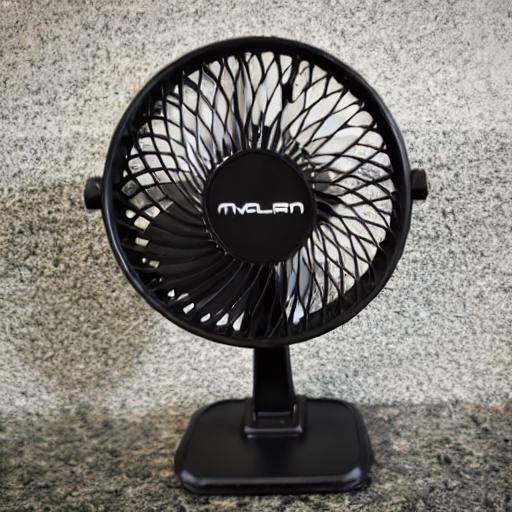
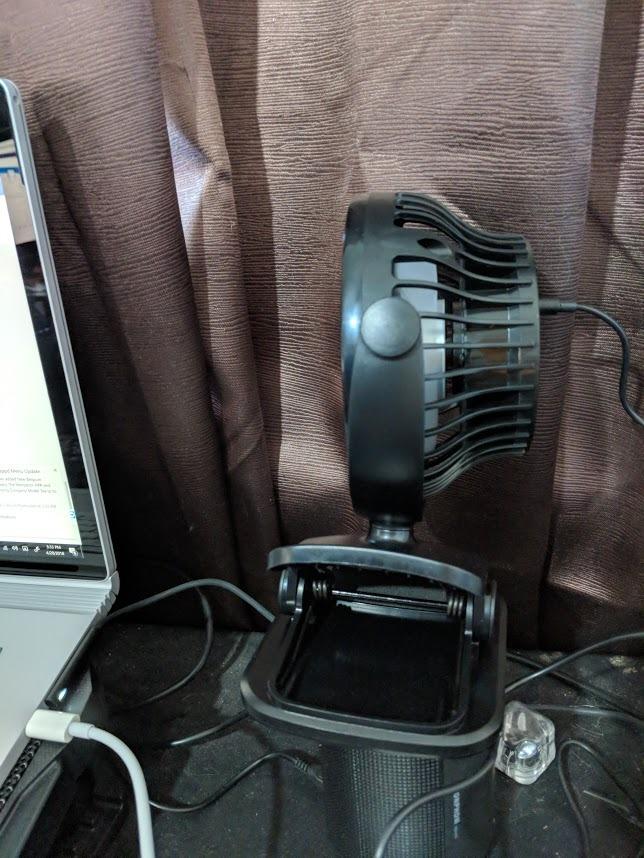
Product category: fan
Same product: no